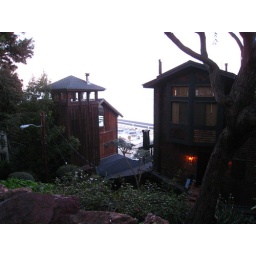
houses near coit tower